Lawrence, Kansas

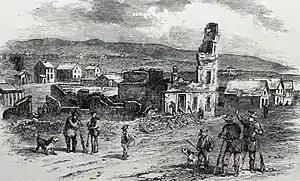
Ruins of Free State Hotel after the 1856 Sacking of Lawrence

In the spring of 1856, the proslavery forces, hoping to diminish the power of the anti-slavery settlers, singled out the "Kansas Free State", the "Herald of Freedom", and the Free State Hotel (the latter of which the NEEAC owned and operated) as "nuisances" that needed to be stopped. On April 23, 1856 Sheriff Jones entered Lawrence and attempted to arrest about a dozen members of the extralegal Free-State legislature (a rogue governing body set up in opposition to the official proslavery territorial government). During the commotion, Jones was non-fatally shot by a sniper named Charles Lenhart, and Lawrence residents promptly drove the sheriff out of town. The people of Lawrence disavowed the act, and they offered a $500 bounty for the sniper's arrest.